Dornoch Light Railway

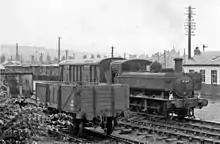
1649 2 year after the closure of the line

Chisholm and Company of Dingwall contracted to build the line, for £11,573. The design was by the engineer-in-chief to the Highland Railway, William Roberts. The first sod of the railway was cut on Achinehanter farm, just north of Dornoch, on 15 May 1900 by Miss Florence Chaplin, acting on behalf of the Duchess of Sutherland who was unable to attend on account of the illness of the Marquis of Stafford.